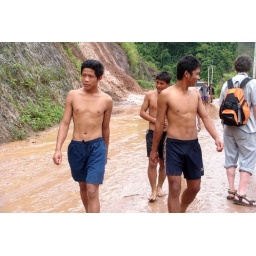
lao boys strutting around during the mudslide... they had just fetched their water buffalo from their village across the river